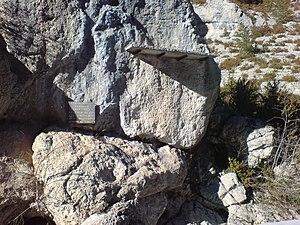
Inscription latine du Template:IVe siècle
Cet article recense les monuments historiques français classés en 1909.
L'inscription de la Pierre Écrite est une inscription située à Saint-Geniez, en France.
Saint-Geniez, ou parfois Saint-Geniez-de-Dromon, est une commune française, située dans le département des Alpes-de-Haute-Provence en région Provence-Alpes-Côte d'Azur.